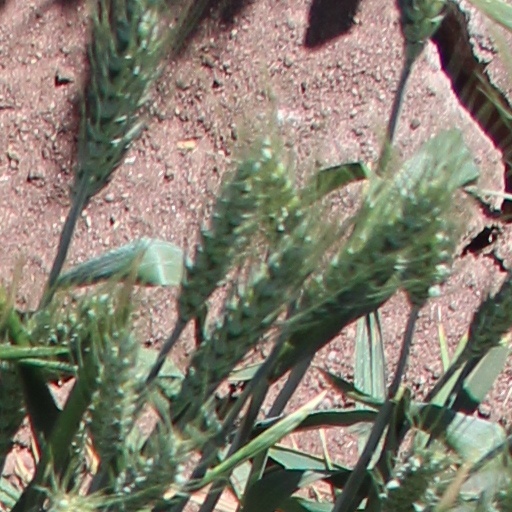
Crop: wheat